Henry Repeating Arms

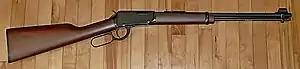
Henry H001 Classic Lever-Action .22LR

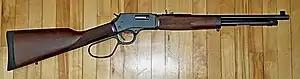
Henry Big Boy Steel Carbine .357 Magnum

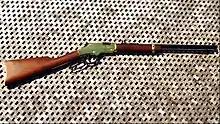
Henry H004 Golden Boy .22 S/L/LR

Henry Repeating Arms manufactures rifles, shotguns, and revolvers. The company produces a broad range of lever-action rifles in both rimfire and centerfire calibers, in a variety of finishes, including alloy, steel, hardened brass, hardened silver, color case hardened, and All-Weather.